Huaxinjie station

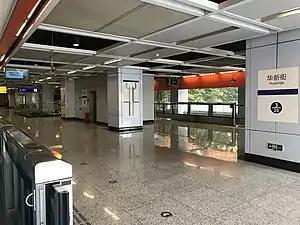

Huaxinjie is a station on Line 3 of Chongqing Rail Transit in Chongqing Municipality, China. It is located in Jiangbei District. It opened in 2011.